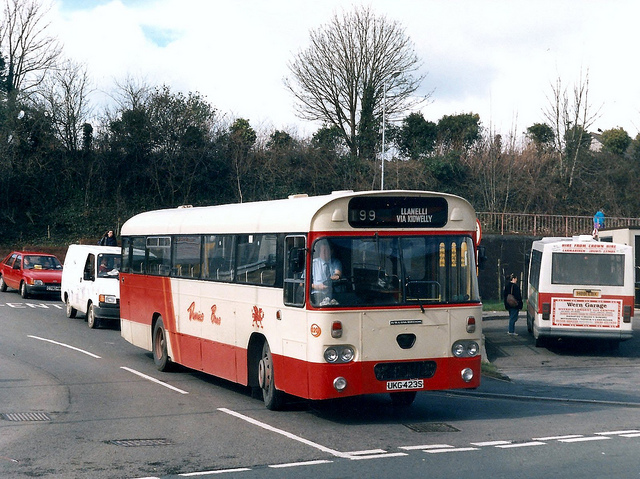
A white and red bus driving down a street.

a red white and black bus and some cars

A bus is driving out of a parking lot and getting on the main road.

a public transit bus on a city street